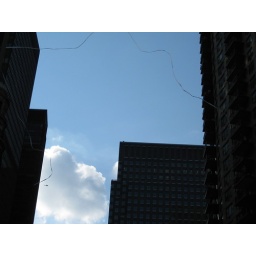
People began flying toilet paper off the balconies. One guy got an entire roll of toilet paper unfurled in the air.